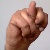
The image shows a hand gesture representing the letter 'N' in Indian Sign Language.